Falafel
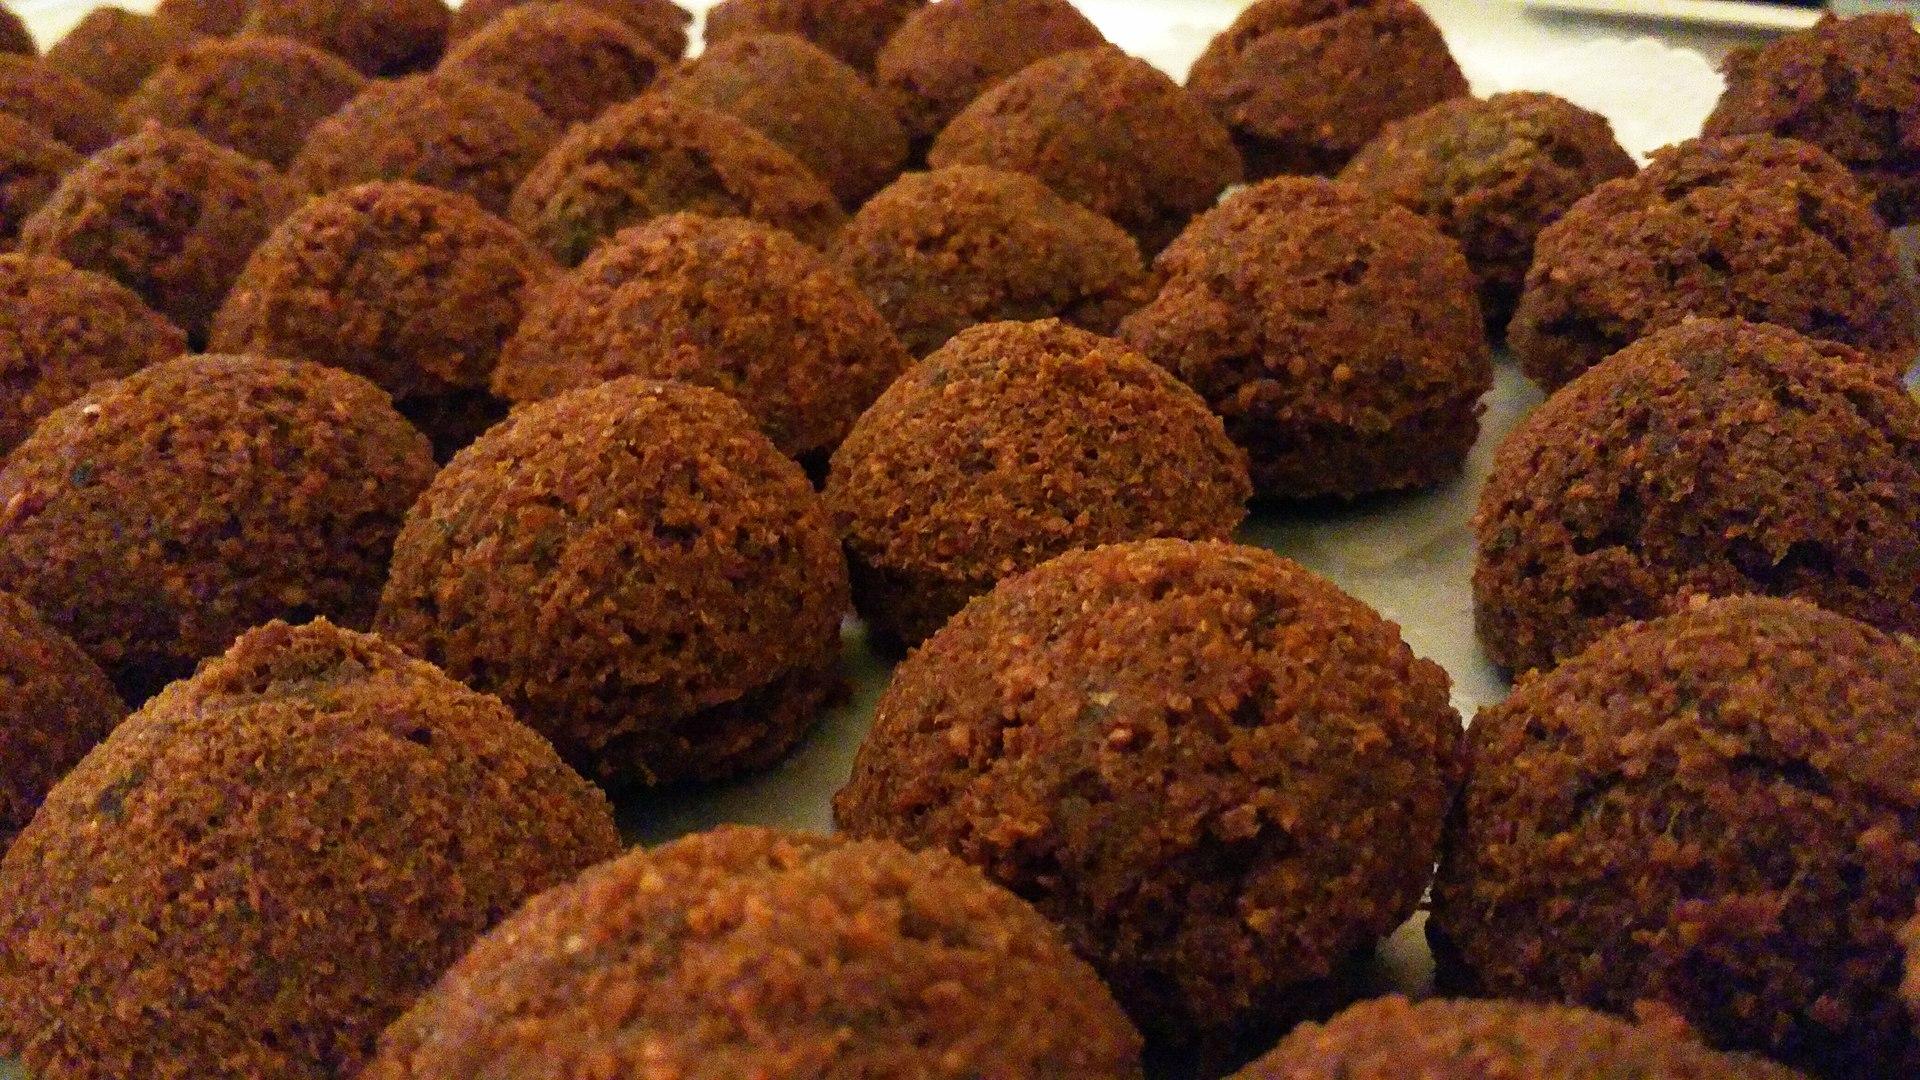
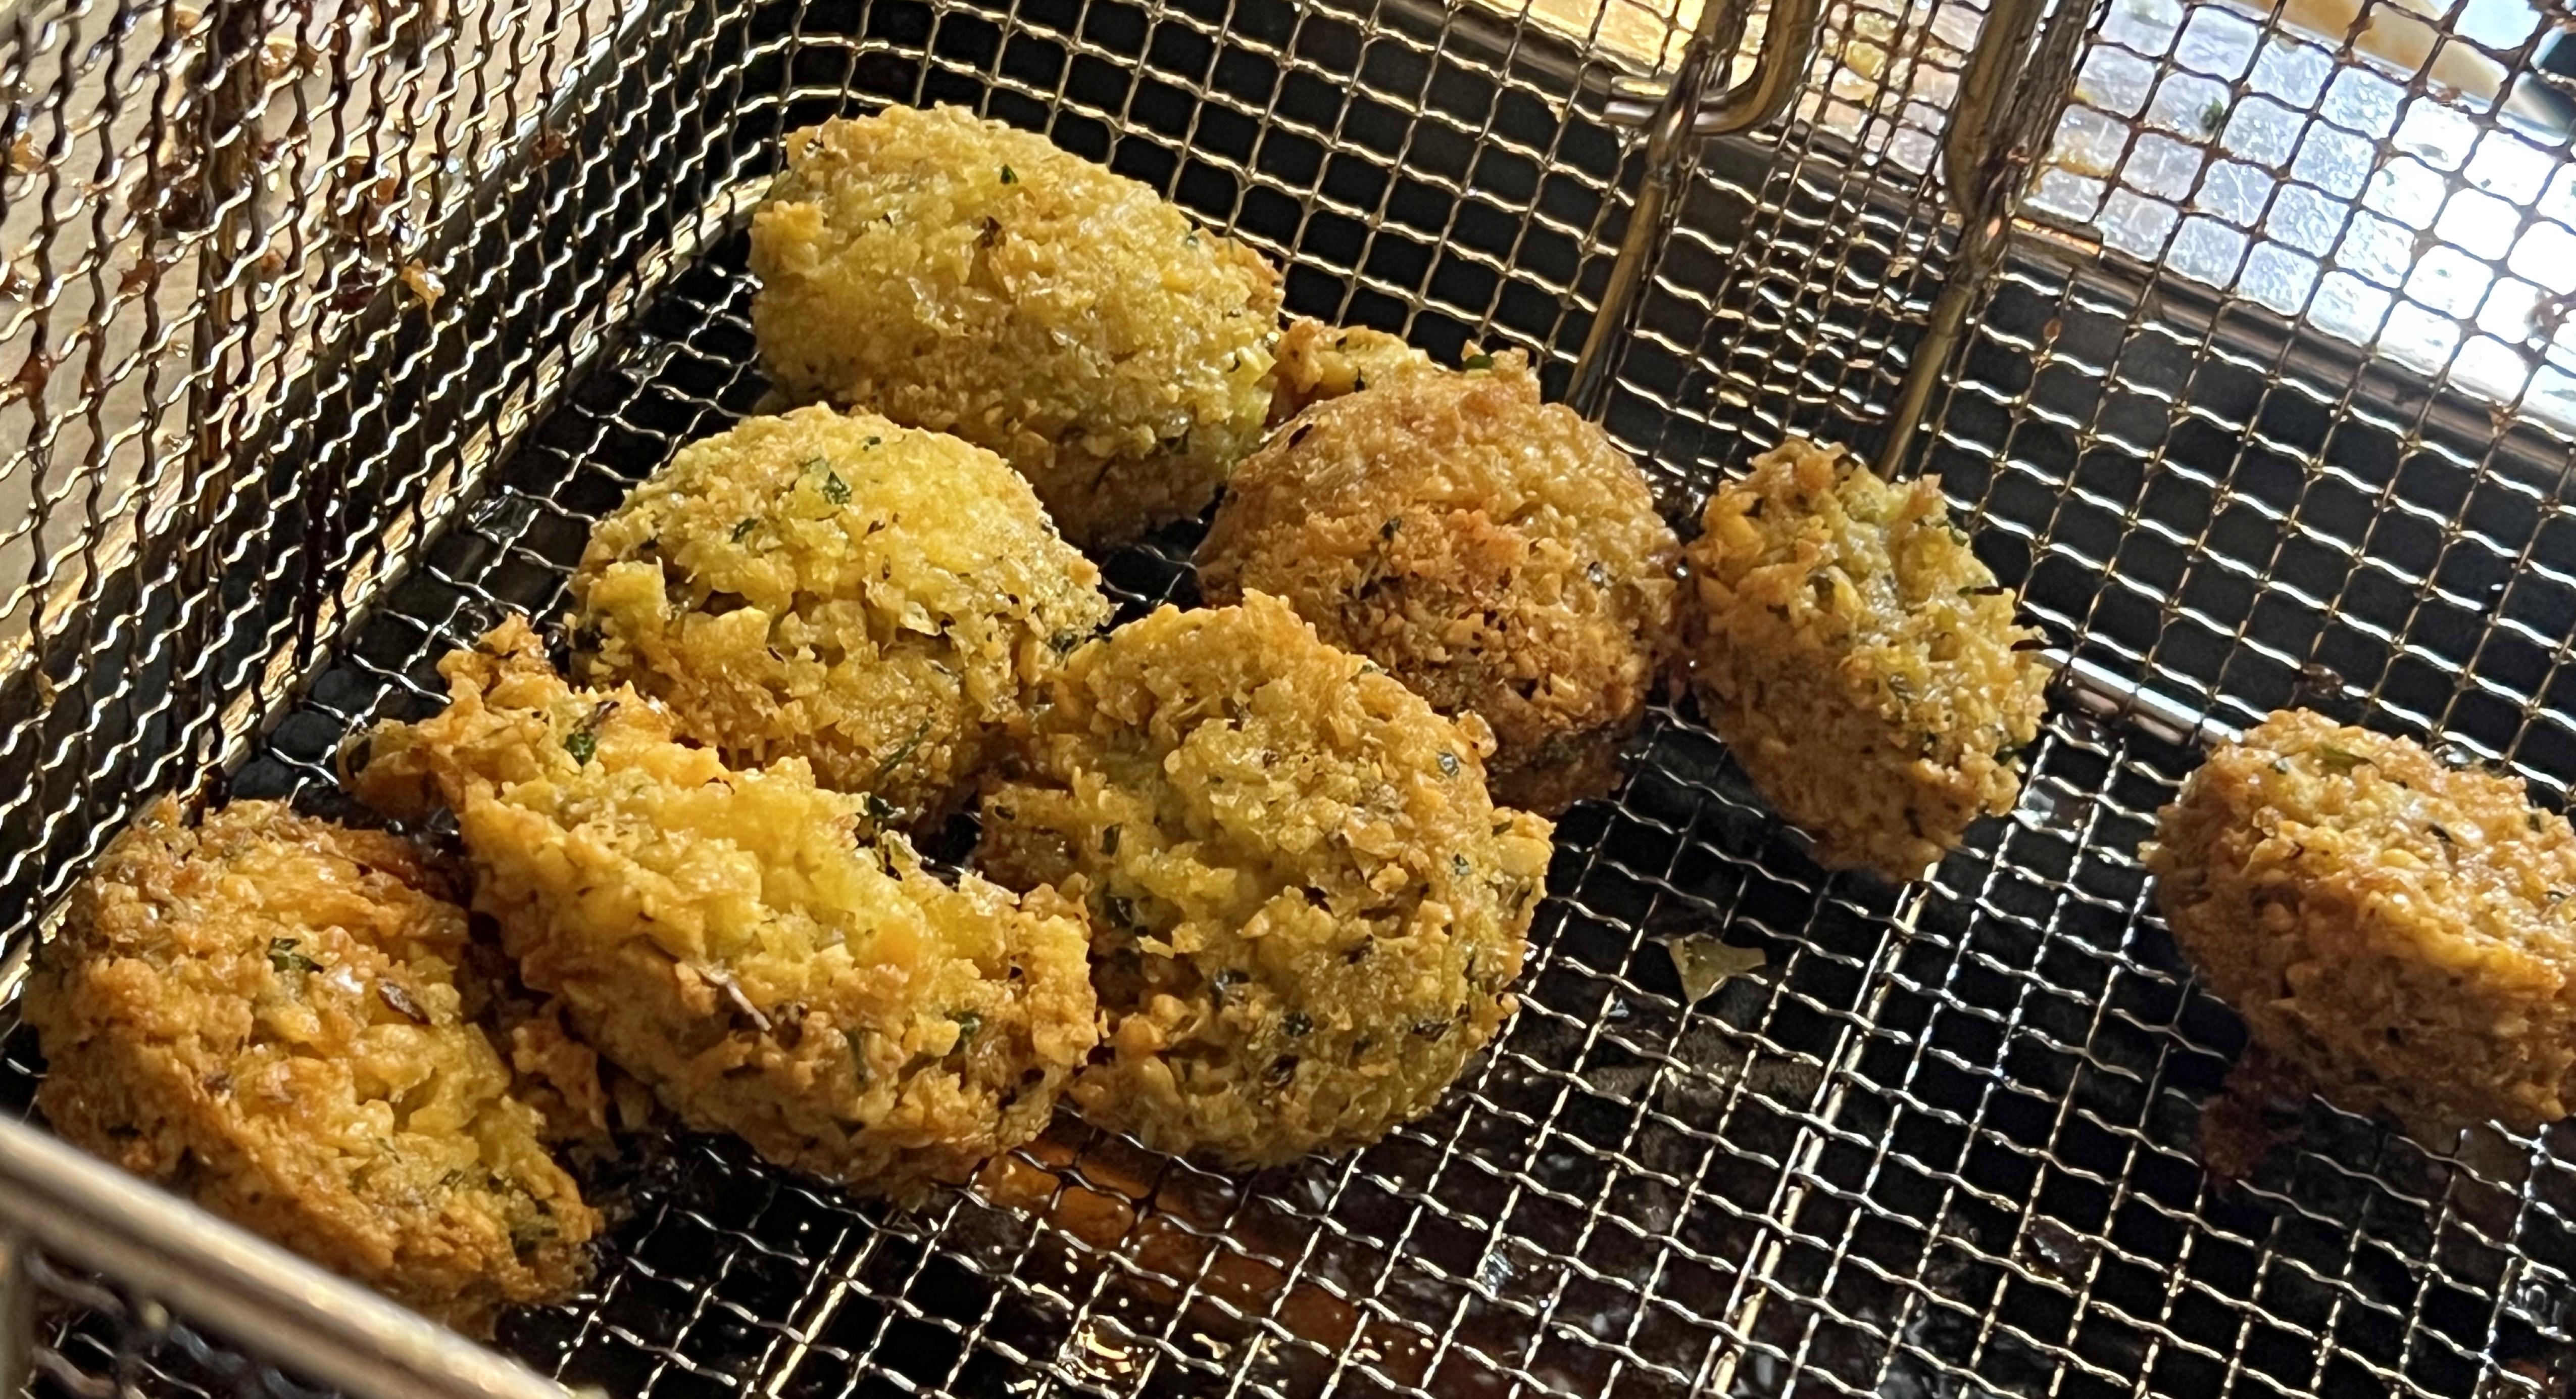
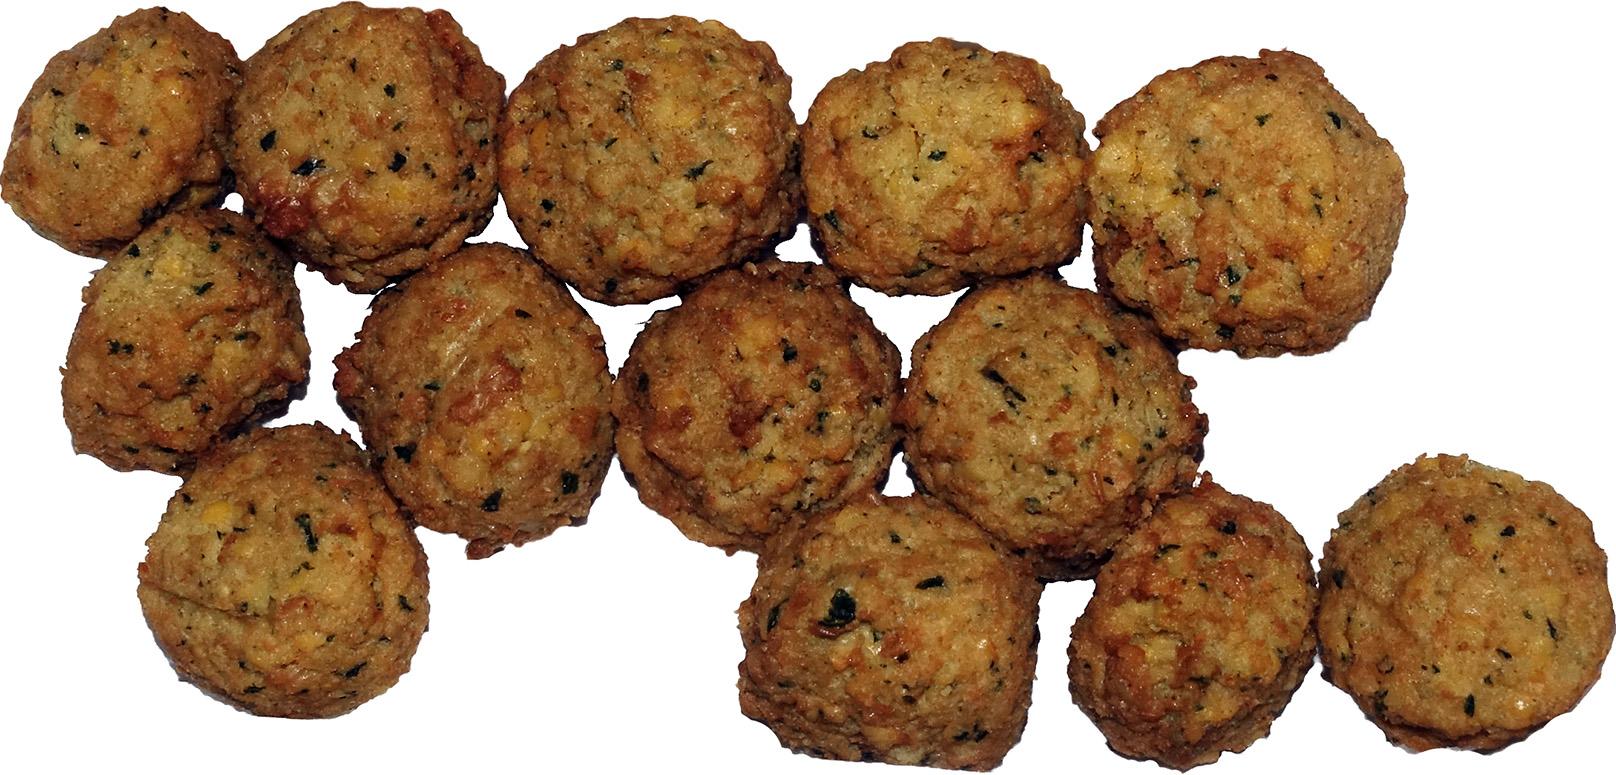
Also known as:
af - Afrikaans: Falafel
ar - Arabic: فلافل
arz - Egyptian Arabic: طعميه
az - Azerbaijani: Falafel
be - Belarusian: Фалафель
bg - Bulgarian: Фалафел
bn - Bangla: ফালাফেল
br - Breton: Falafel
bs - Bosnian: Falafel
ca - Catalan: Falàfel
ceb - Cebuano: Palapel
cs - Czech: Falafel
cy - Welsh: Ffalaffel
da - Danish: Falafel
de - German: Falafel
el - Greek: Φαλάφελ
en-simple - Simple English: Falafel
eo - Esperanto: Kikerbulo
es - Spanish: Faláfel
et - Estonian: Falafel
eu - Basque: Falafel
fa - Persian: فلافل
fi - Finnish: Falafel
fr - French: Falafel
gl - Galician: Faláfel
he - Hebrew: פלאפל
hr - Croatian: Falafel
hu - Hungarian: Falafel
hy - Armenian: Ֆալաֆել
hyw - Western Armenian: Ֆալաֆել
id - Indonesian: Falafel
io - Ido: Falaflo
it - Italian: Falafel
ja - Japanese: ファラーフェル
jv - Javanese: Falafèl
kk - Kazakh: Фалафель
kn - Kannada: ಫ಼ಲಾಫ಼ಲ್
ko - Korean: 팔라펠
la - Latin: Falafel
lt - Lithuanian: Falafeliai
lv - Latvian: Felāfels
mk - Macedonian: Фалафел
mr - Marathi: फलाफल
ms - Malay: Falafel
nb - Norwegian Bokmål: Falafel
nl - Dutch: Falafel
pa - Punjabi: ਫਲਾਫੇਲ
pam - Pampanga: Falafel
pl - Polish: Falafel
pt - Portuguese: Faláfel
ru - Russian: Фалафель
sco - Scots: Falafel
sk - Slovak: Falafel
sr - Serbian: Фалафел
sv - Swedish: Falafel
ta - Tamil: பிளாபல்
te - Telugu: ఫలాఫెల్
th - Thai: ฟาลาเฟล
tr - Turkish: Falafel
uk - Ukrainian: Фалафель
ur - Urdu: فلافل
uz - Uzbek: Falafel
vi - Vietnamese: Falafel
vro - Võro: Falafel
wuu - Wu: 炸豆丸子
yi - Yiddish: פאלאפעל
yue - Cantonese: 三角豆餅
zh - Chinese: 油炸鷹嘴豆餅
Category: fritter (bean fritter, pea fritter)
Cuisine: Egyptian
Associated cuisines: Egyptian, Levantine, Middle Eastern
Area: Syria, Lebanon, Palestine, Jordan, Egypt, Sudan, Cyprus, Libya, Tunisia, Algeria
Countries: Egypt
Region: Northern Africa, , , ,
The dish is a deep-fried ball or patty-shaped fritter made from broad beans, ground chickpease, or both.